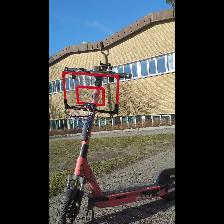
Label: NonHuman